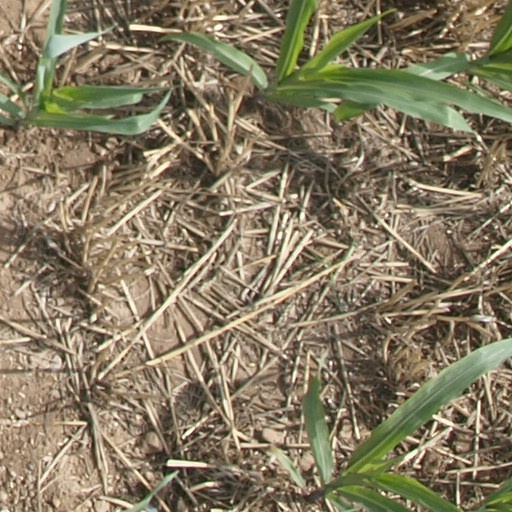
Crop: maize; corn